Pumsavana

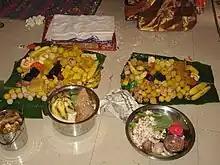
Different varieties of sweets served on a Pumsavana function in Kerala.

Pumsavana (literally: quickening the fetus, or engendering a male or female issue) is the second of the 16 saṃskāras (sacraments, rite of passage) in ancient texts of Hinduism. The rite of passage is celebrated in the third or fourth month of pregnancy, typically after the pregnancy begins to show but before the baby begins to move in the womb.